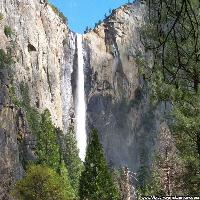
Weather: sun or clear